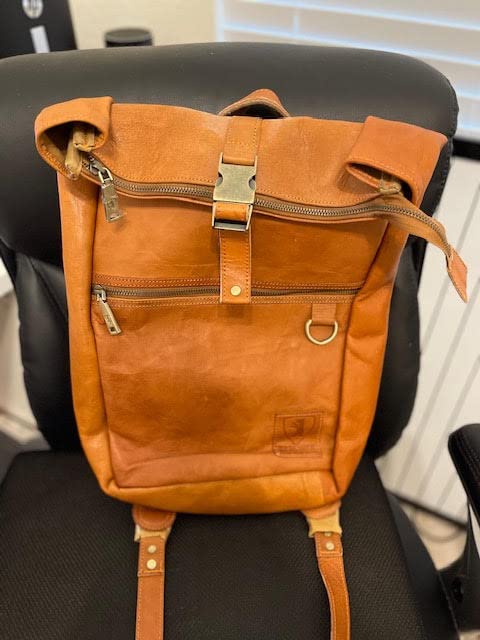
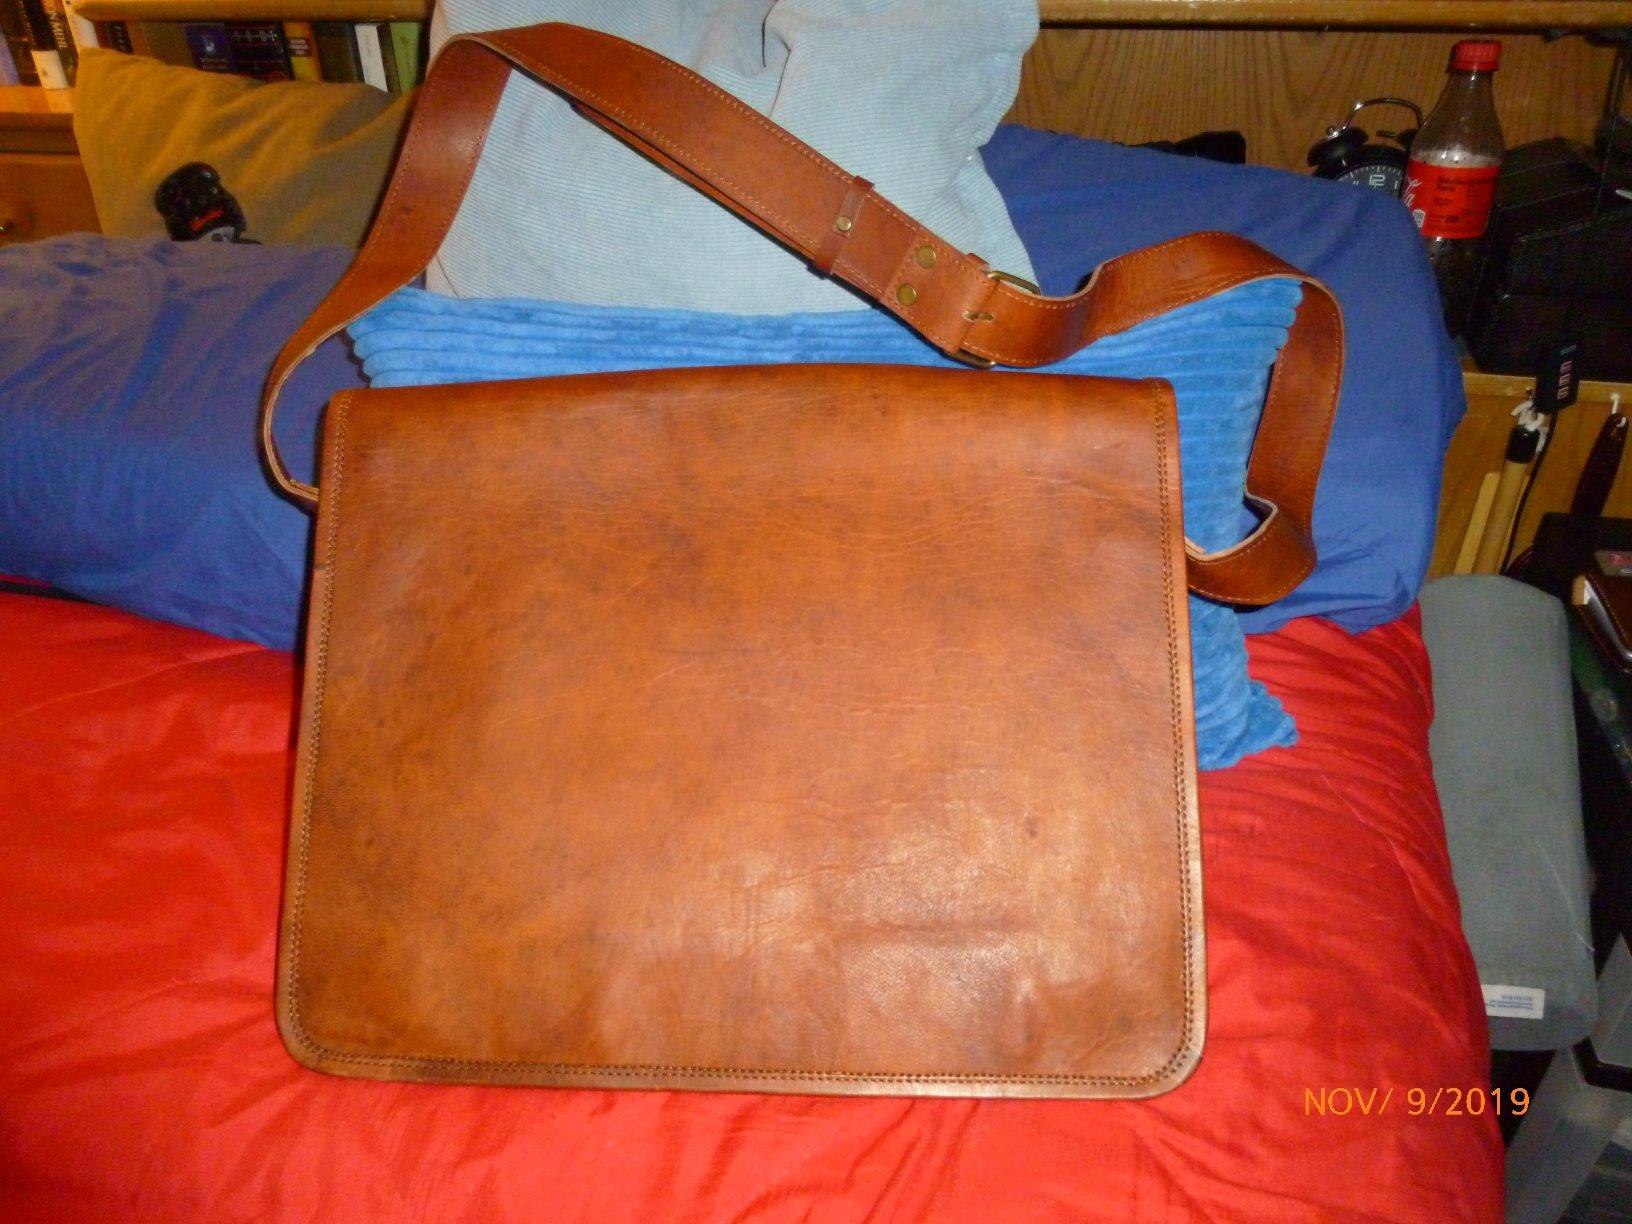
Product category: bag
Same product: no